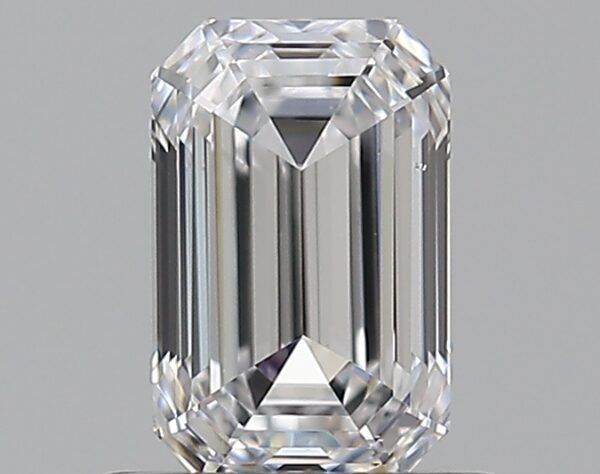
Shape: emerald
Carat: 0.7
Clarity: VS2
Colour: D
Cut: EX
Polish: EX
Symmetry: VG
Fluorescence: N
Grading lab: GIA
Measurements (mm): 6.21 x 3.99 x 2.69